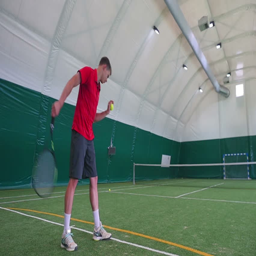
a guy throwing a tennis ball on the grass